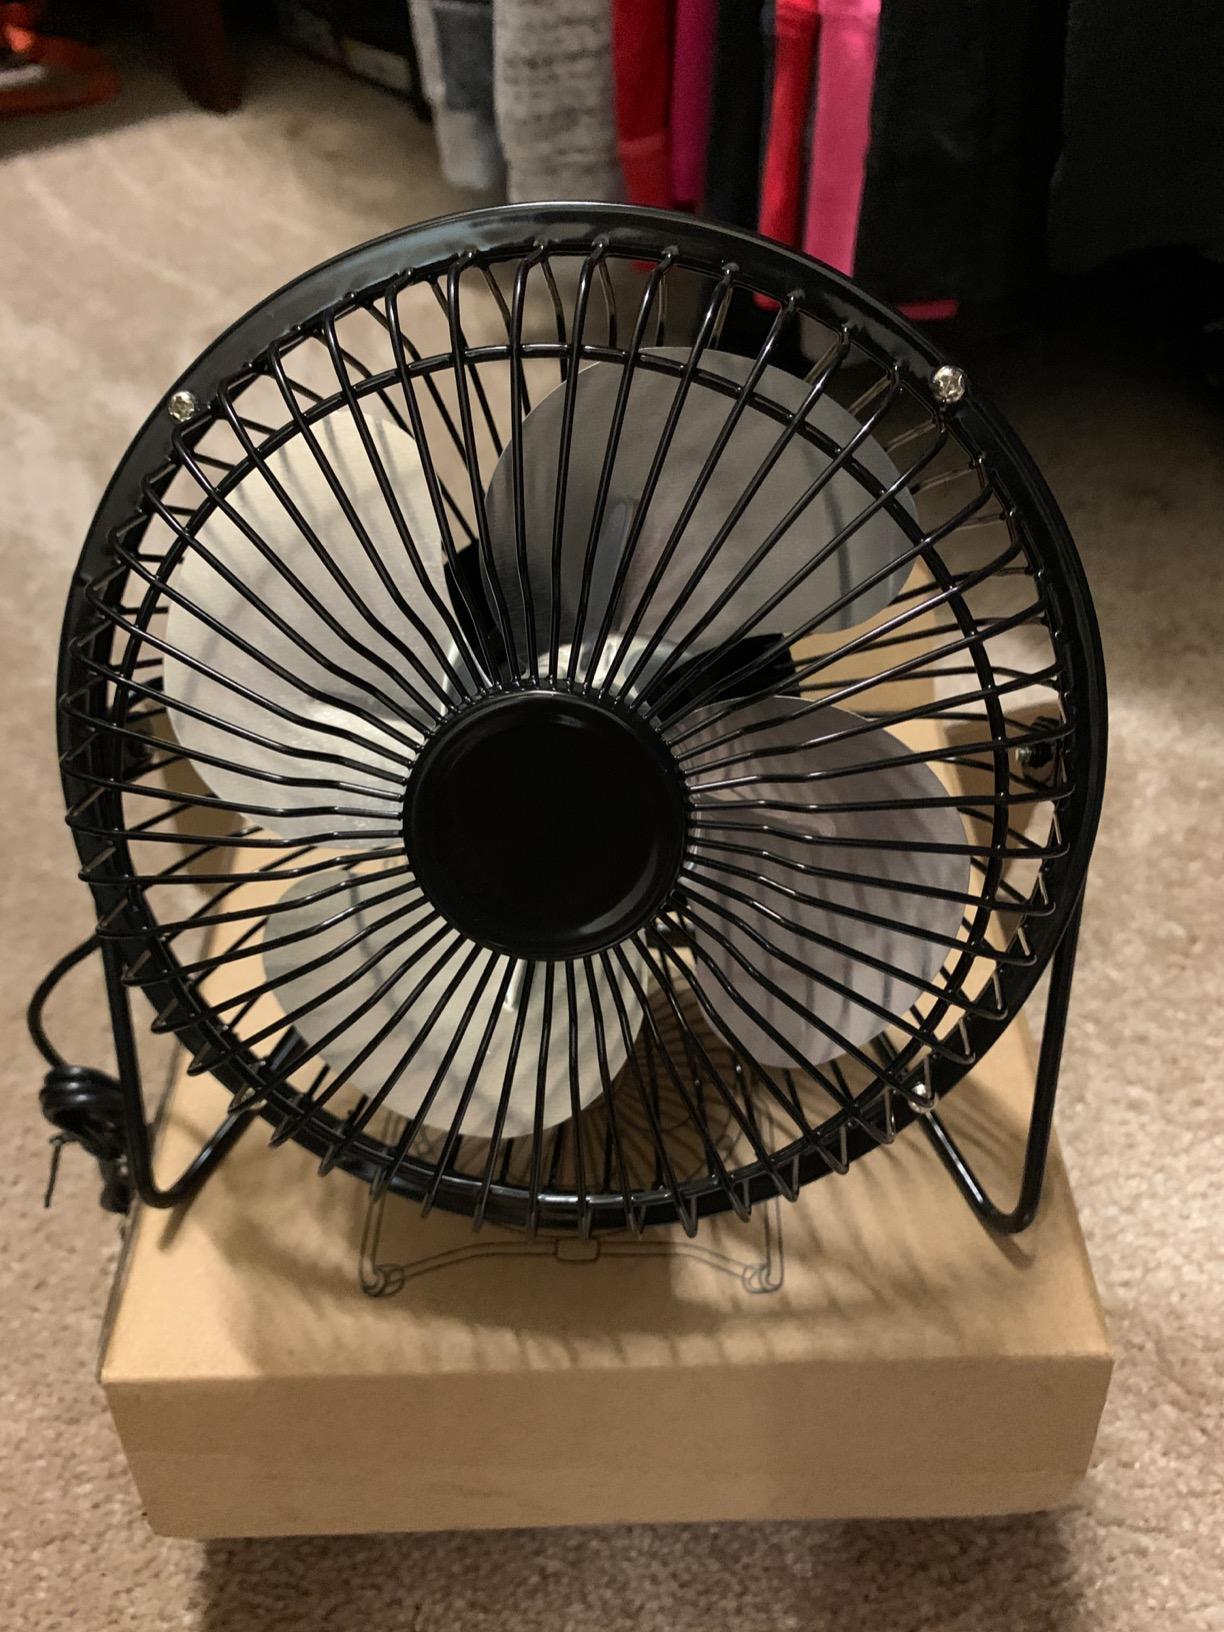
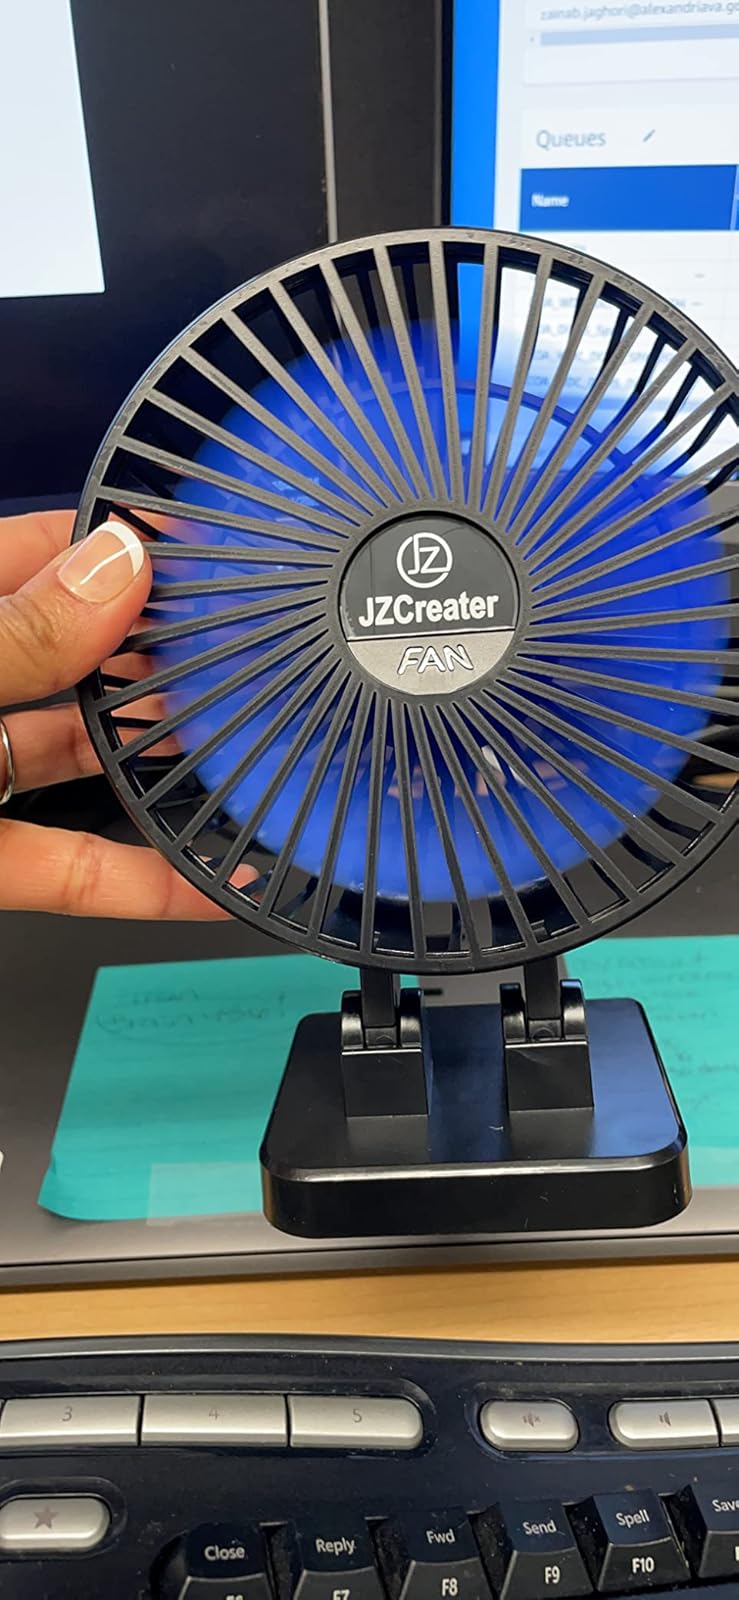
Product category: fan
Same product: no